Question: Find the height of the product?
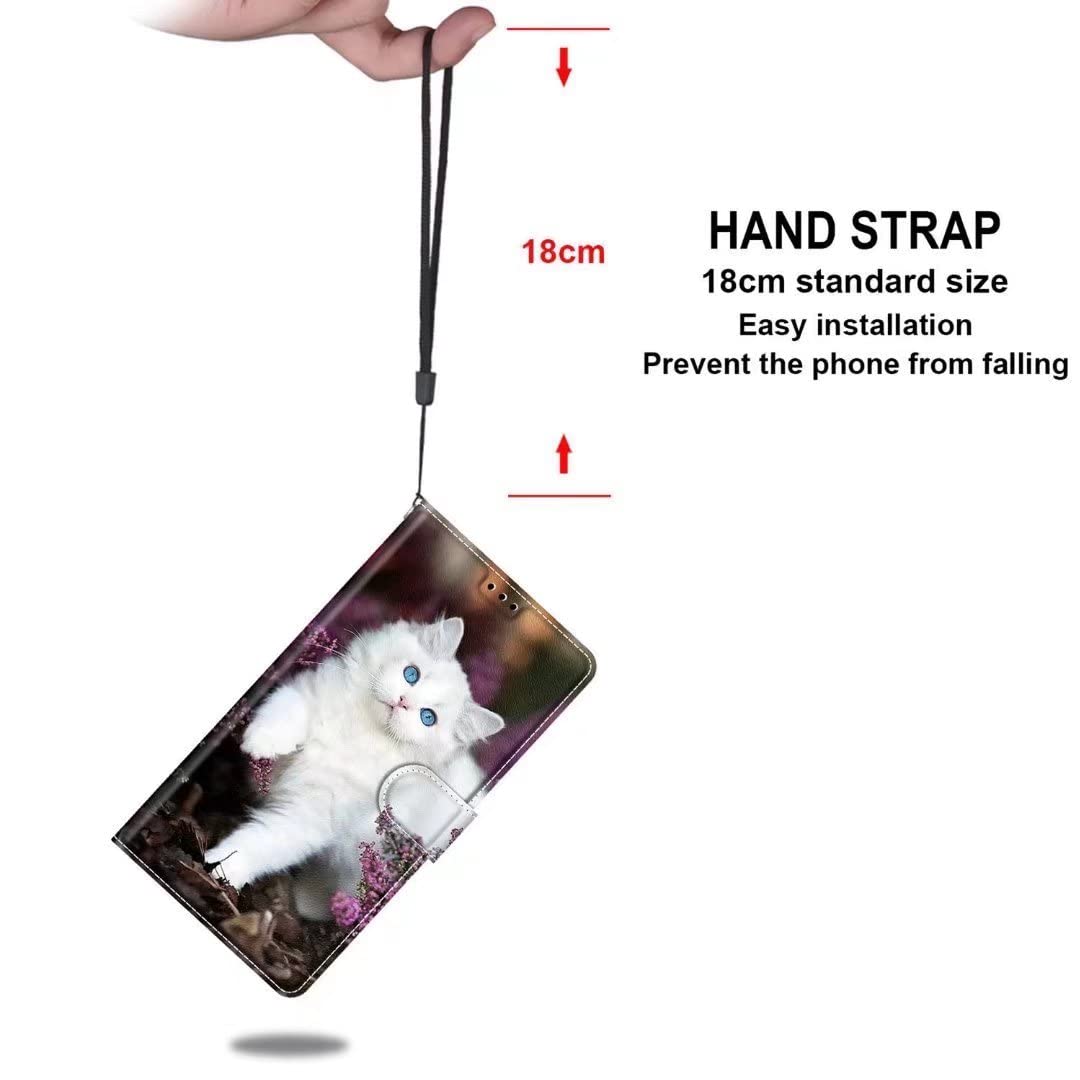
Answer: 18.0 centimetre